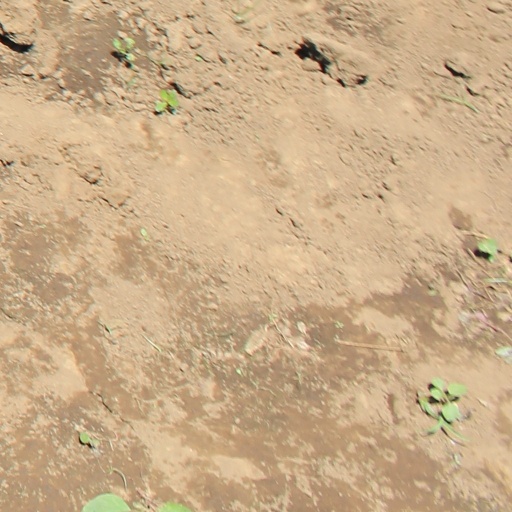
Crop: soybean